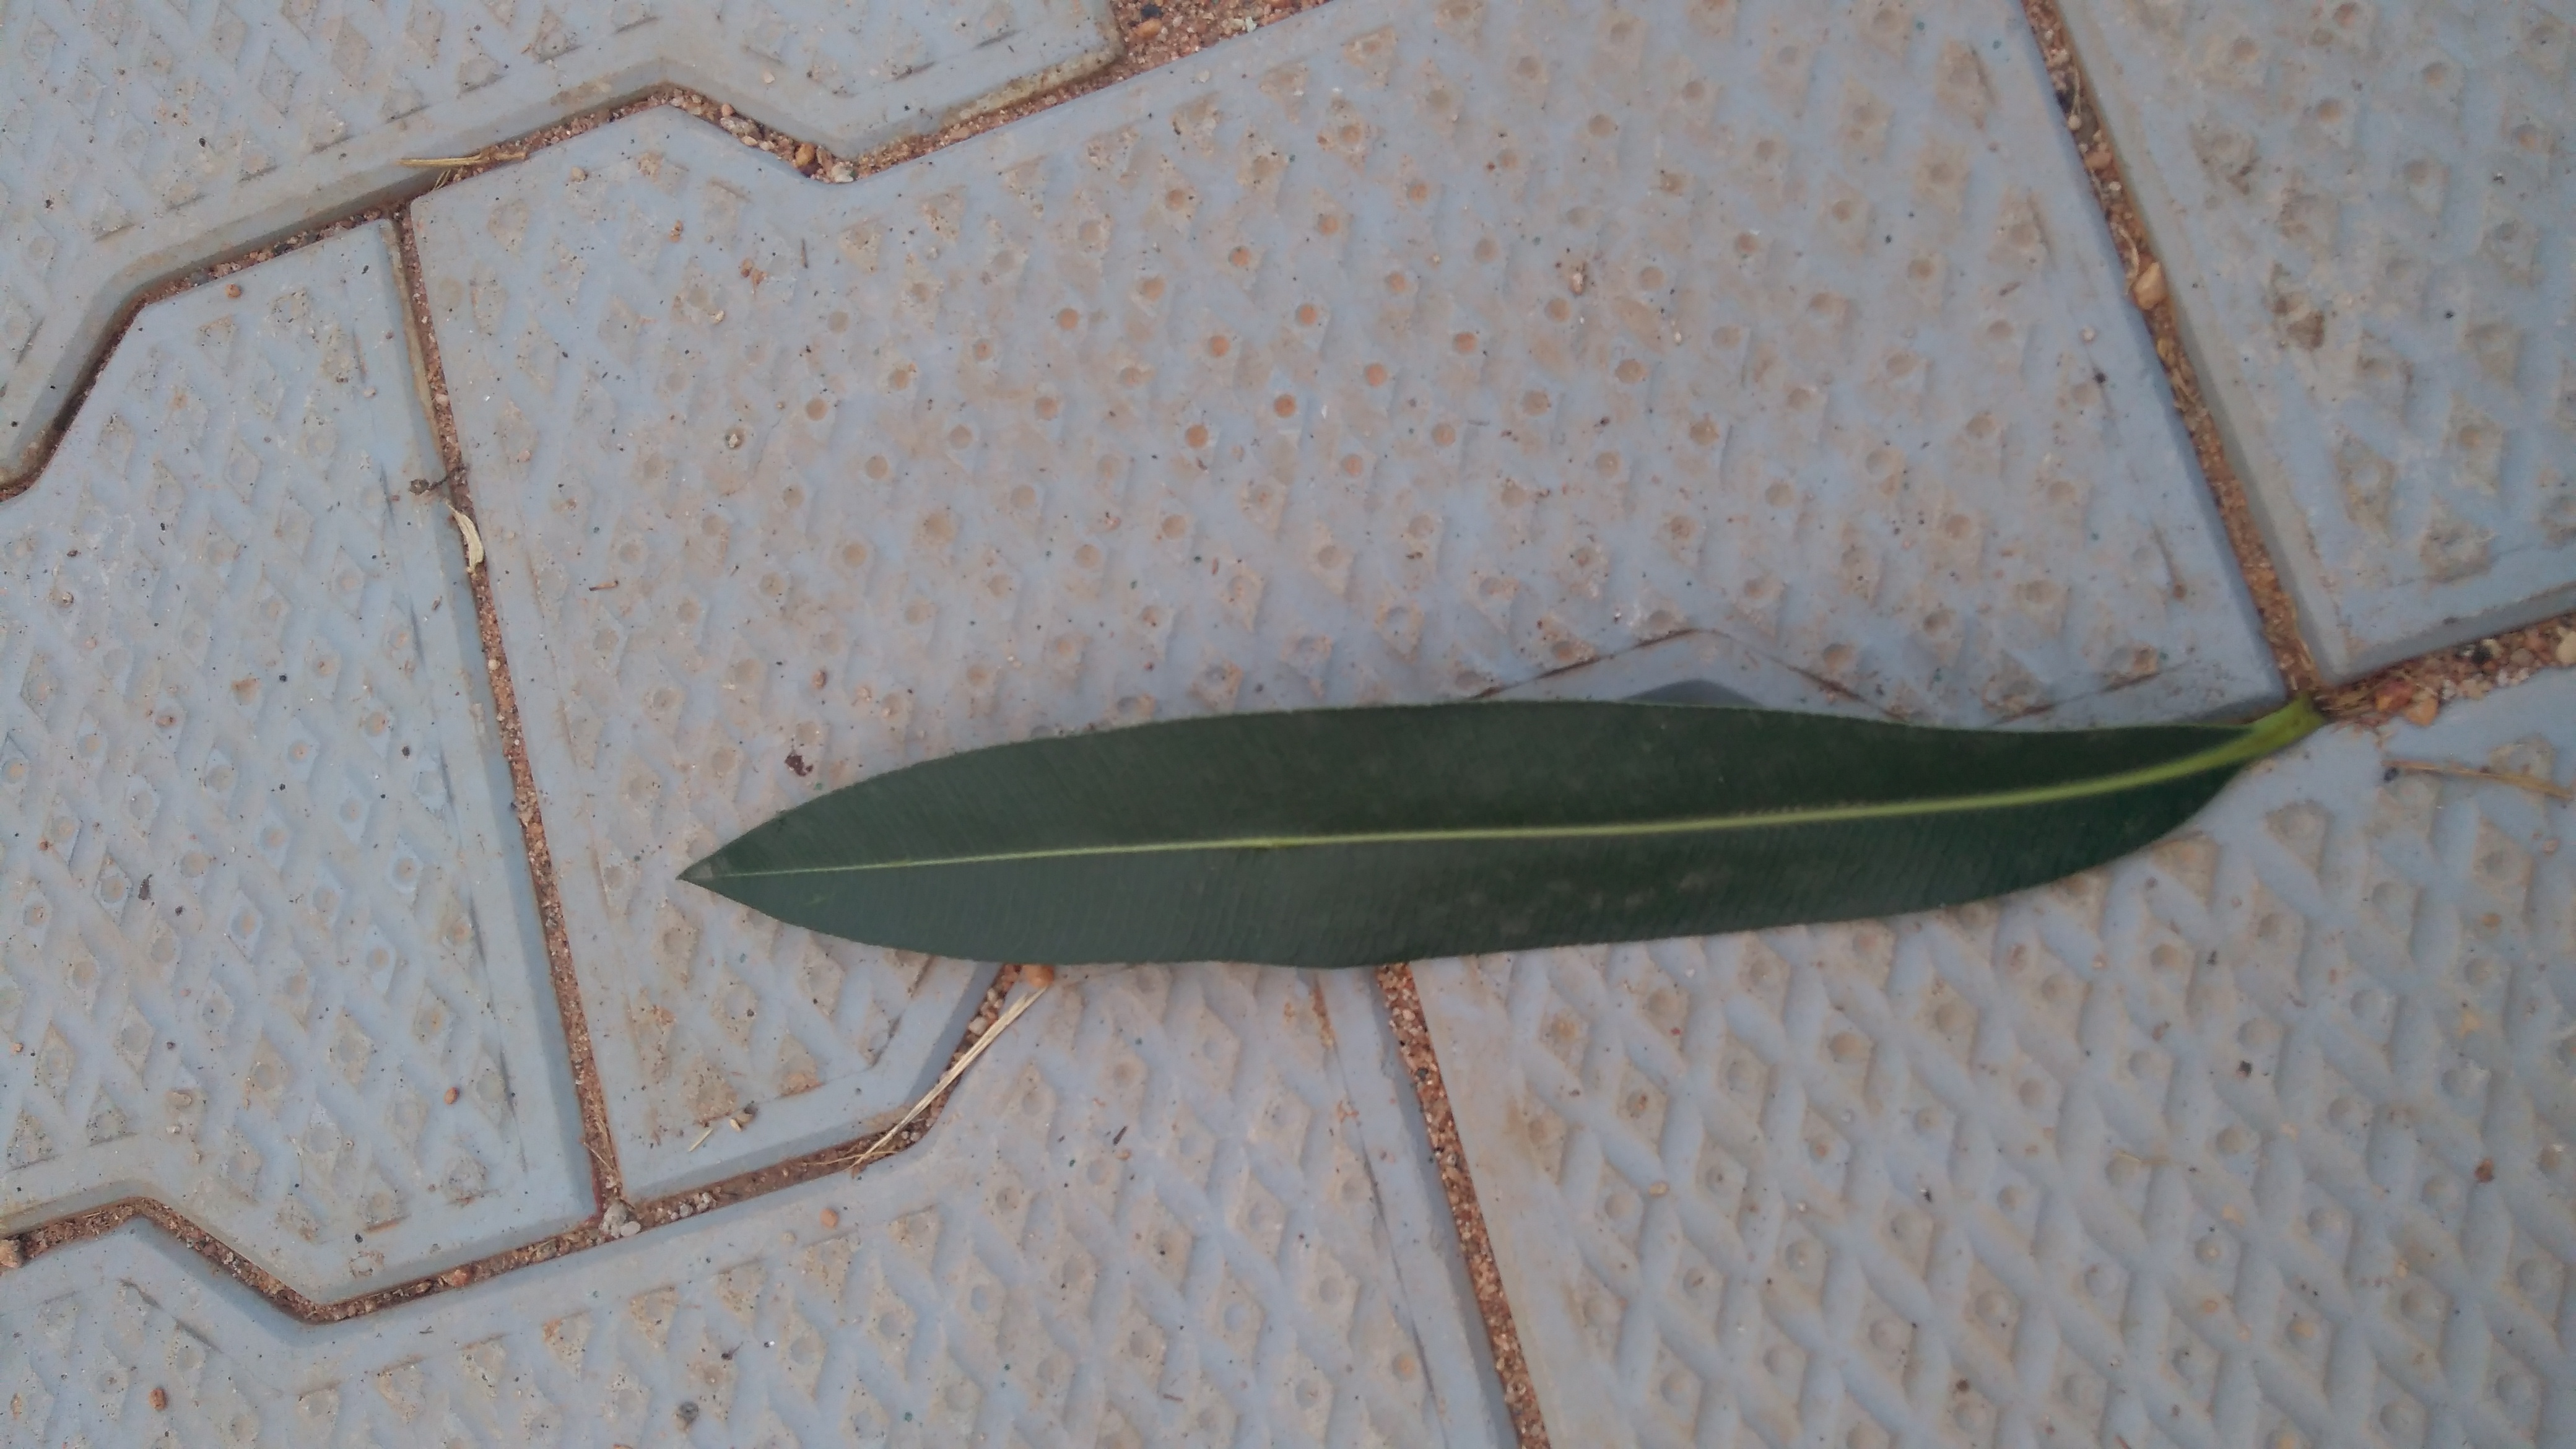
Plant: Ganigale